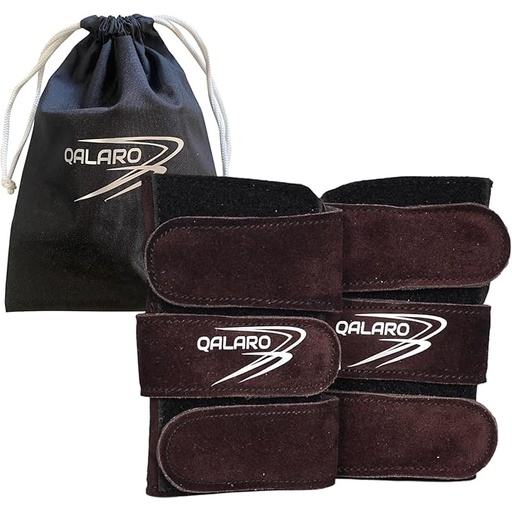
Suede Wrist Supports (Pair) with Bag
About This Enhanced Wrist Support: Protect your gymnast, cheerleader, or acrobat with our wrist supports, available in XS, S, M, and L for a perfect fit; ideal for boosting confidence during training and competition Customizable Comfort: Enjoy flexible, comfortable suede wrist supports with removable inserts; adjust the level of support and flexibility with hook and loop straps for a personalized fit Injury Prevention: Guard against wrist injuries like hyper-extension, carpal tunnel syndrome, and strains with our protective wrist supports; essential for safe, effective training Durable Design: Crafted with professional stitching and high-quality materials, these wrist braces are built to withstand rigorous training and competition, ensuring long-lasting performance Trusted Quality: Backed by 30 years of expertise in gymnastics and acrobatics, Qalaro provides exceptional equipment designed for peak performance and satisfaction
Brand: QALARO
Category: Sporting Goods > Athletics > Gymnastics > Gymnastics Protective Gear